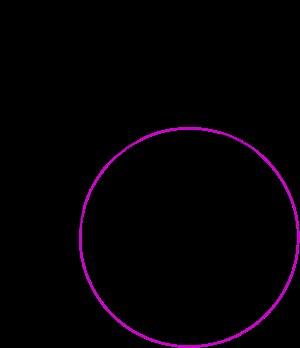
En mathématiques, et plus précisément en géométrie, le problème des contacts, appelé également problème d'Apollonius ou problème des trois cercles, est un des grands problèmes de l'Antiquité grecque. Il s'agit de trouver un cercle tangent à trois cercles donnés de rayons différents.